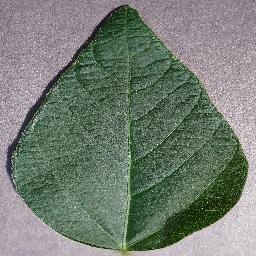
Label: Soybean___healthy